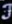
Number: 3